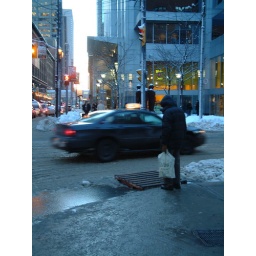
Like a bridge over slushy water # 3